Cornelia Frances

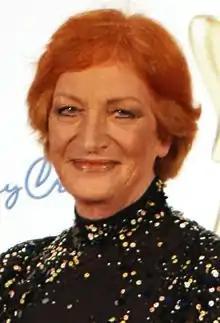
Frances at the 2011 Logie Awards

Cornelia Frances Zulver, OAM (7 April 1941 – 28 May 2018), credited professionally as Cornelia Frances, was an English-Australian actress. After starting her career in small cameos in films in her native England, she became best known for her acting career in Australia after emigrating there in the 1960s, particularly her iconic television soap opera roles with portrayals of nasty characters.